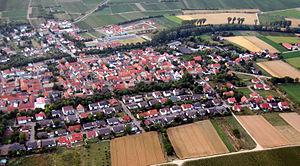
Le village-rue de Bechtolsheim est une municipalité de l'arrondissement d'Alzey-Worms, en Rhénanie-Palatinat.